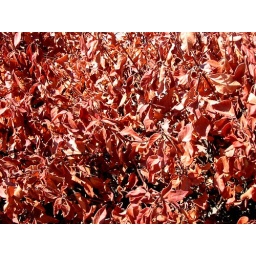
A dead plant in front of the former Great Valley car dealership.